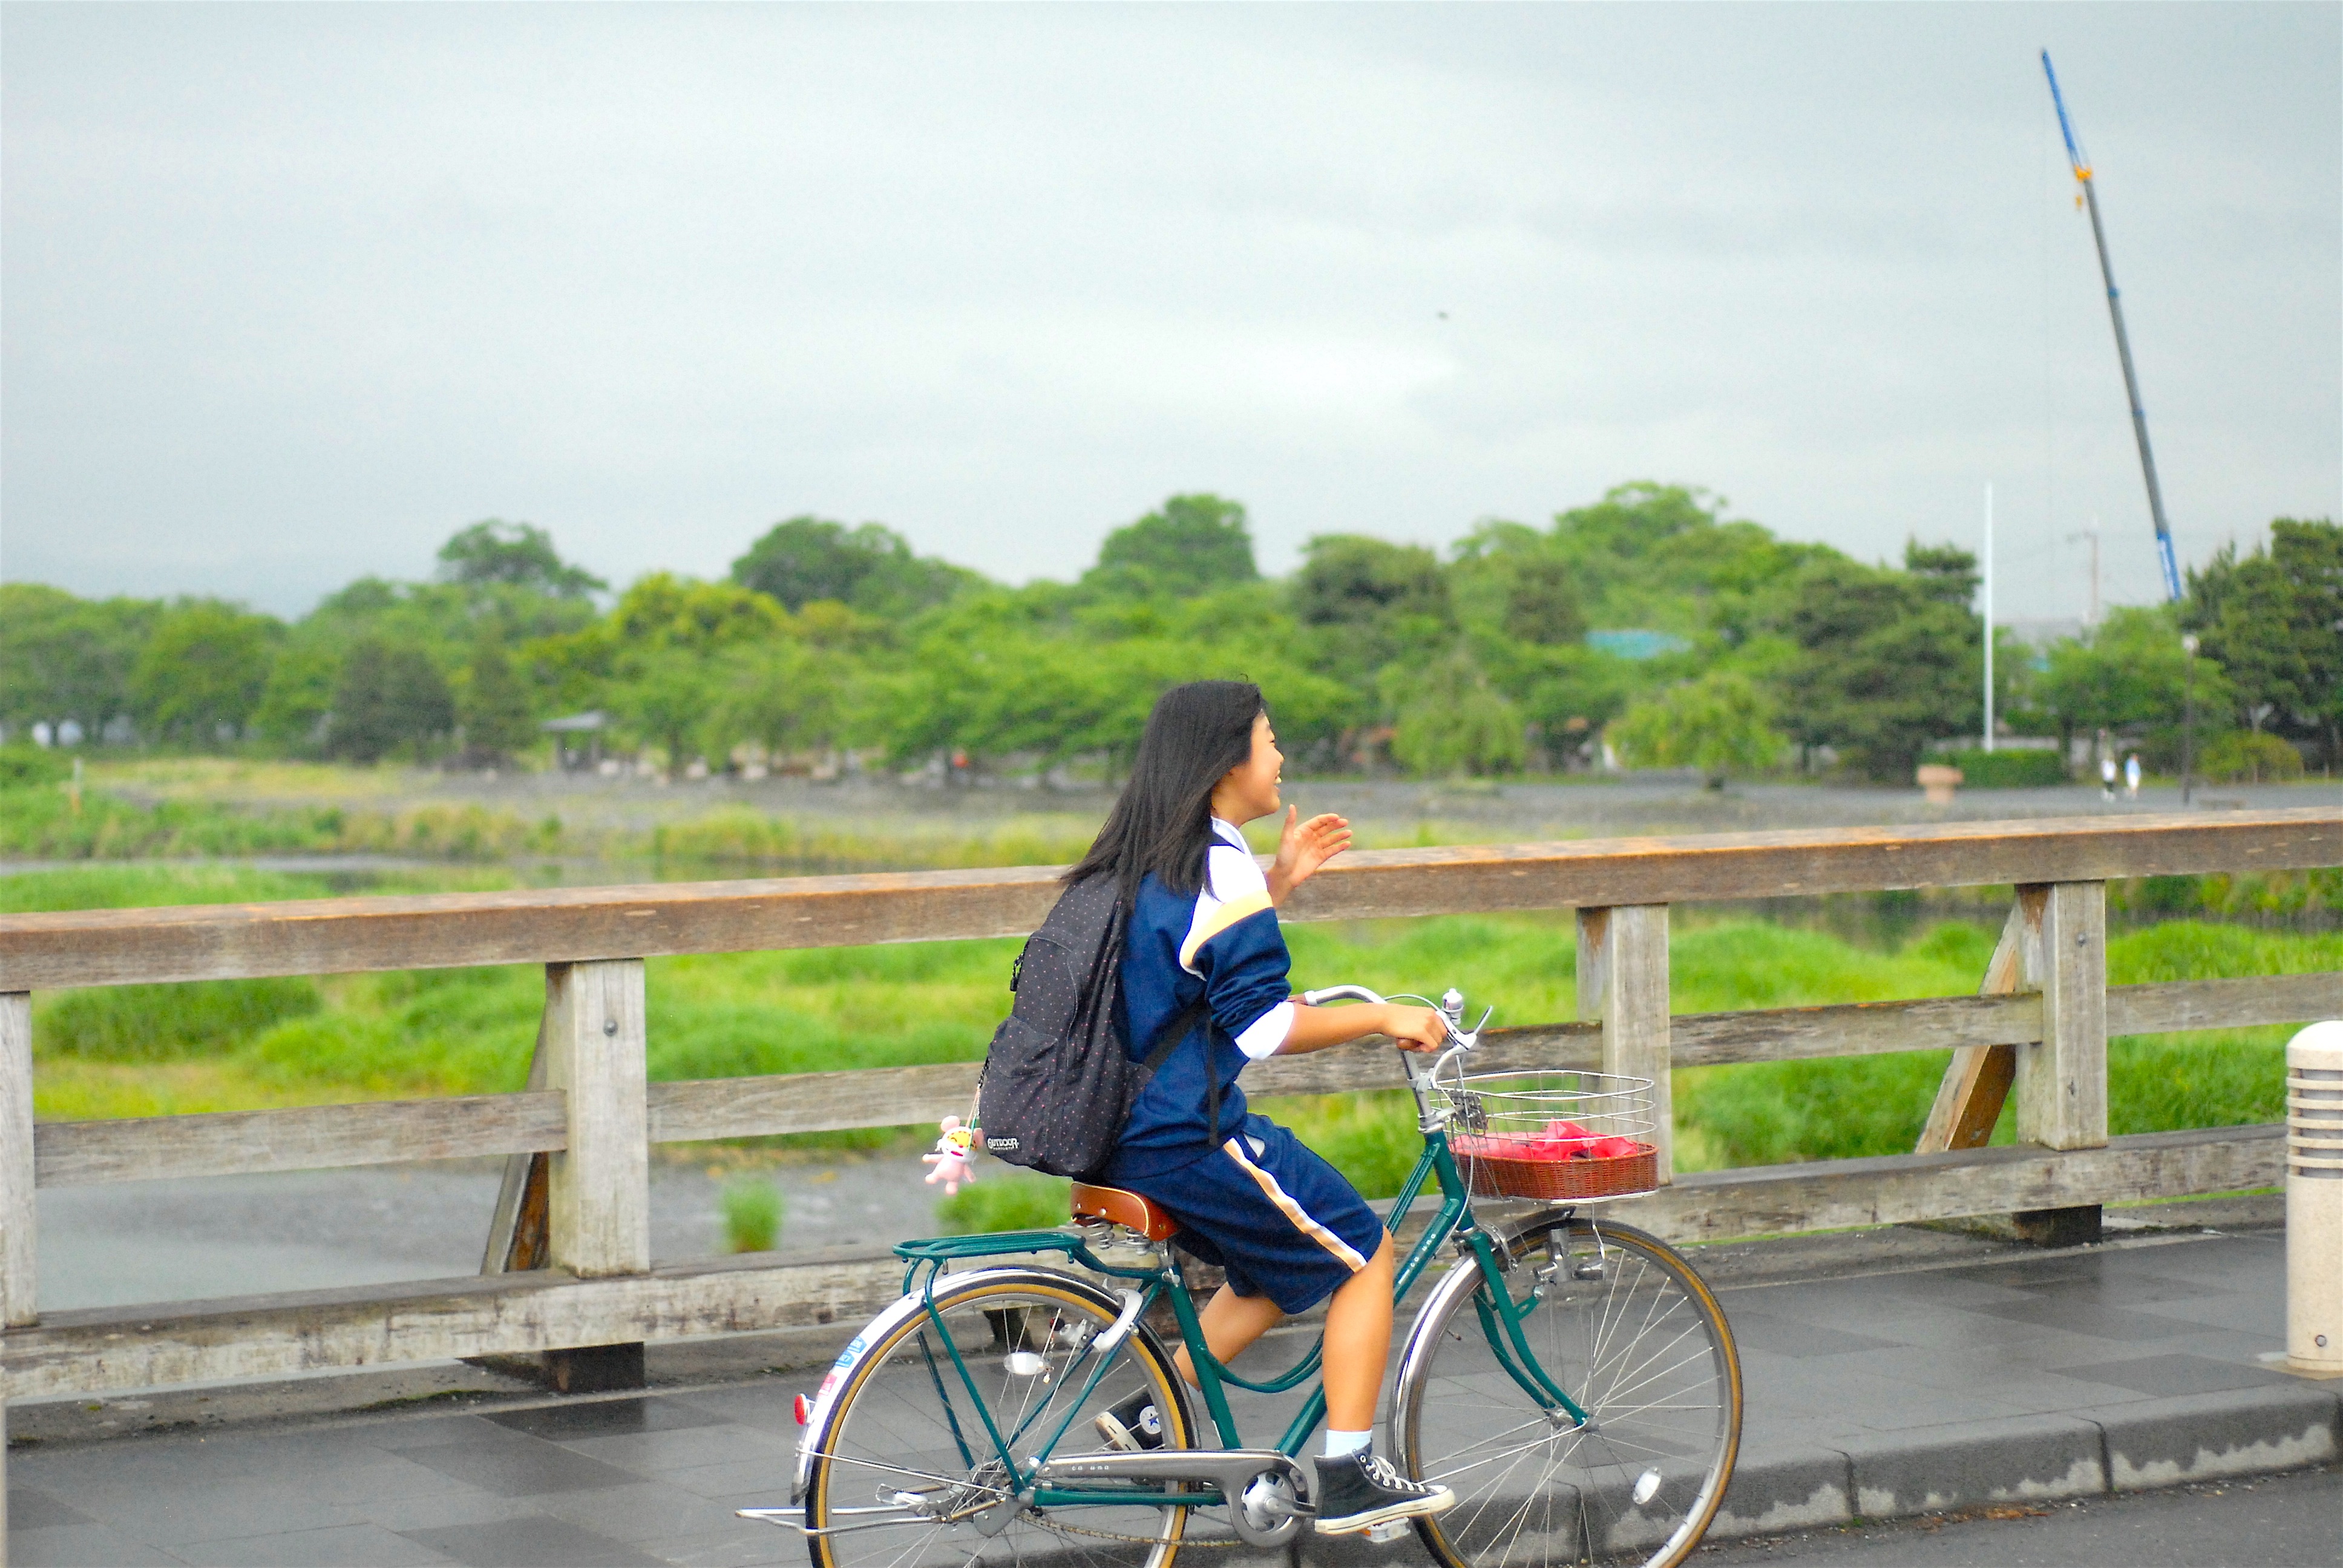
bicycle, vehicle, sports equipment, mountain bike, cycling, endurance sports